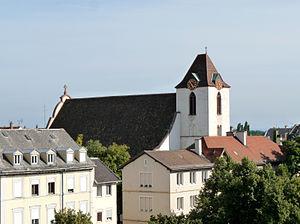
Eglise Sainte-Aurélie de Strasbourg, vue depuis la terrasse du parking Sainte-Aurélie
Ce tableau présente la liste de tous les monuments historiques de Strasbourg, classés ou inscrits.
L’église Sainte-Aurélie de Strasbourg est située rue Martin Bucer dans le quartier de la Gare. C'est une église protestante luthérienne de la confession d'Augsbourg. Selon l'historiographie médiévale, il s'agirait de l'un des plus anciens sanctuaires de la ville. En 1524 Martin Bucer fit ses débuts comme prédicateur dans cette église acquise à la Réforme l'année précédente. Même s'il y subsiste quelques éléments d'architecture romane et gothique, Sainte-Aurélie est surtout remarquée pour son agencement intérieur baroque blanc et or – autel et chaire du XVIIᵉ siècle, orgue conçu par André Silbermann en 1713 – et la nef imposante de la nouvelle église, entièrement reconstruite au XVIIIᵉ siècle. Ces atouts ont valu à l'église Sainte-Aurélie d'être classée par les Monuments historiques le 5 mai 1988.